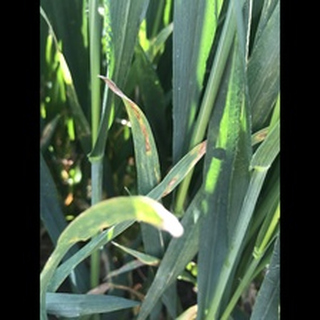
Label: wheat_septoria